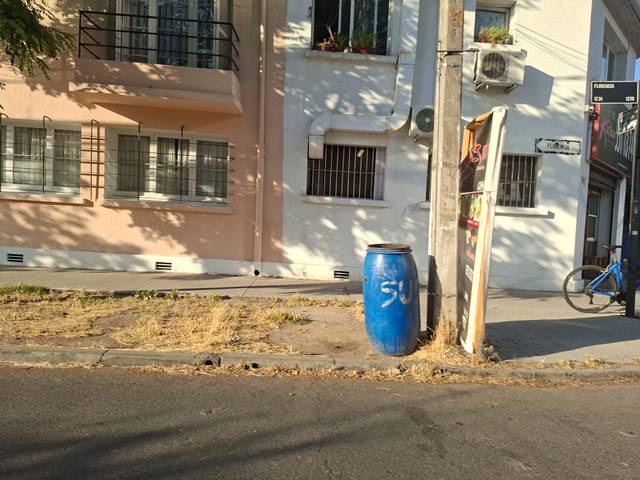
Region: Chile
Coordinates: -33.49, -70.655